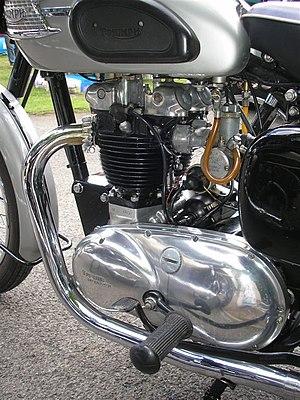
La Speed Twin est une moto fabriquée par Triumph à Coventry puis à Meriden. Edward Turner, concepteur en chef et directeur général de Triumph, lança la Triumph Speed Twin au Salon national de la moto de 1937. C'était une moto 500 Twin parallèle OHV dans un cadre léger et le premier twin parallèle britannique à succès vraiment réussi, établissant la norme à suivre pour de nombreux bicylindres. Après la Seconde Guerre mondiale, la Speed Twin permit la survie de Triumph - et chaque grande marque britannique offrait un 500 twin conçu sur des lignes similaires à la Speed Twin. En 2019 Triumph présente un nouveau roadster 1 200 cm³ baptisé Speed Twin.